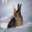
Label: rabbit